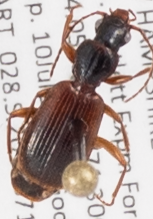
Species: Cymindis neglecta
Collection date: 2019-07-10
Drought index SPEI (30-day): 0.334
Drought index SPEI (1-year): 1.28
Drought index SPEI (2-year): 0.664